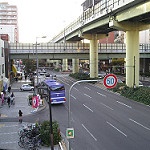
Scene: Outdoor